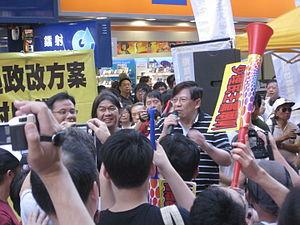
Stephen Shiu, de son vrai nom Shiu Yeuk-yuen, est un producteur, scénariste, présentateur de journal, polémiste et personnalité des médias hongkongais. Il fonde Hong Kong Reporter en 2004, une webradio dédié aux débats. En 2013, il fonde memehk.com, un site d'informations multimédia, après la fermeture de Hong Kong Reporter.